Lael Brainard

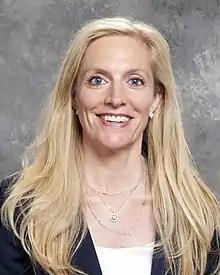
Brainard's Federal Reserve Board portrait

Brainard was nominated to the Federal Reserve Board of Governors by President Barack Obama in January 2014. She was confirmed by the Senate by a vote of 61–31 on June 12, 2014, and began her term on June 16, 2014. Brainard serves as Administrative Governor, Chair of the Committee on Financial Stability, the Committee on Federal Reserve Bank Affairs, the Committee on Consumer and Community Affairs, the Committee on Payments, Clearing and Settlements, and the Subcommittee on Smaller Regional and Community Banking Organizations.